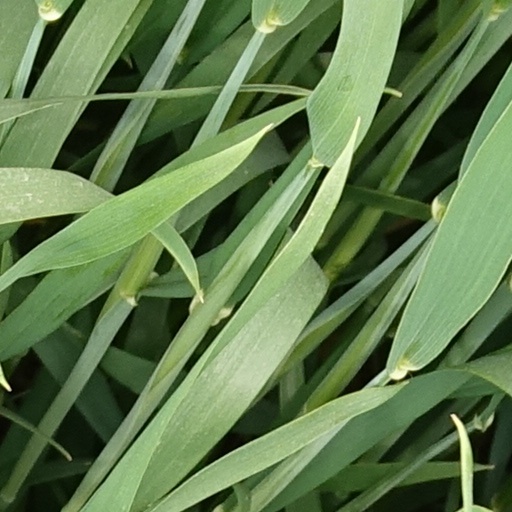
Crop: wheat